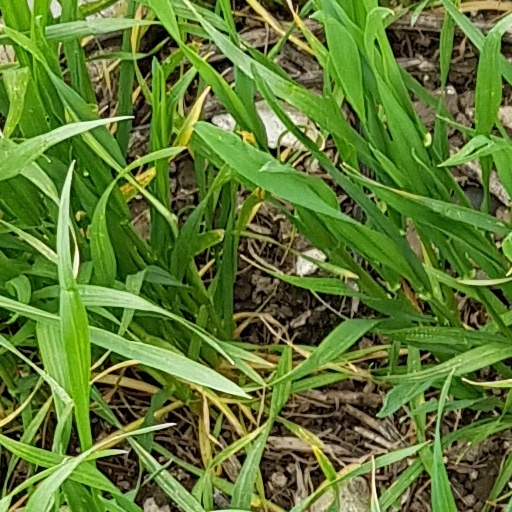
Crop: wheat